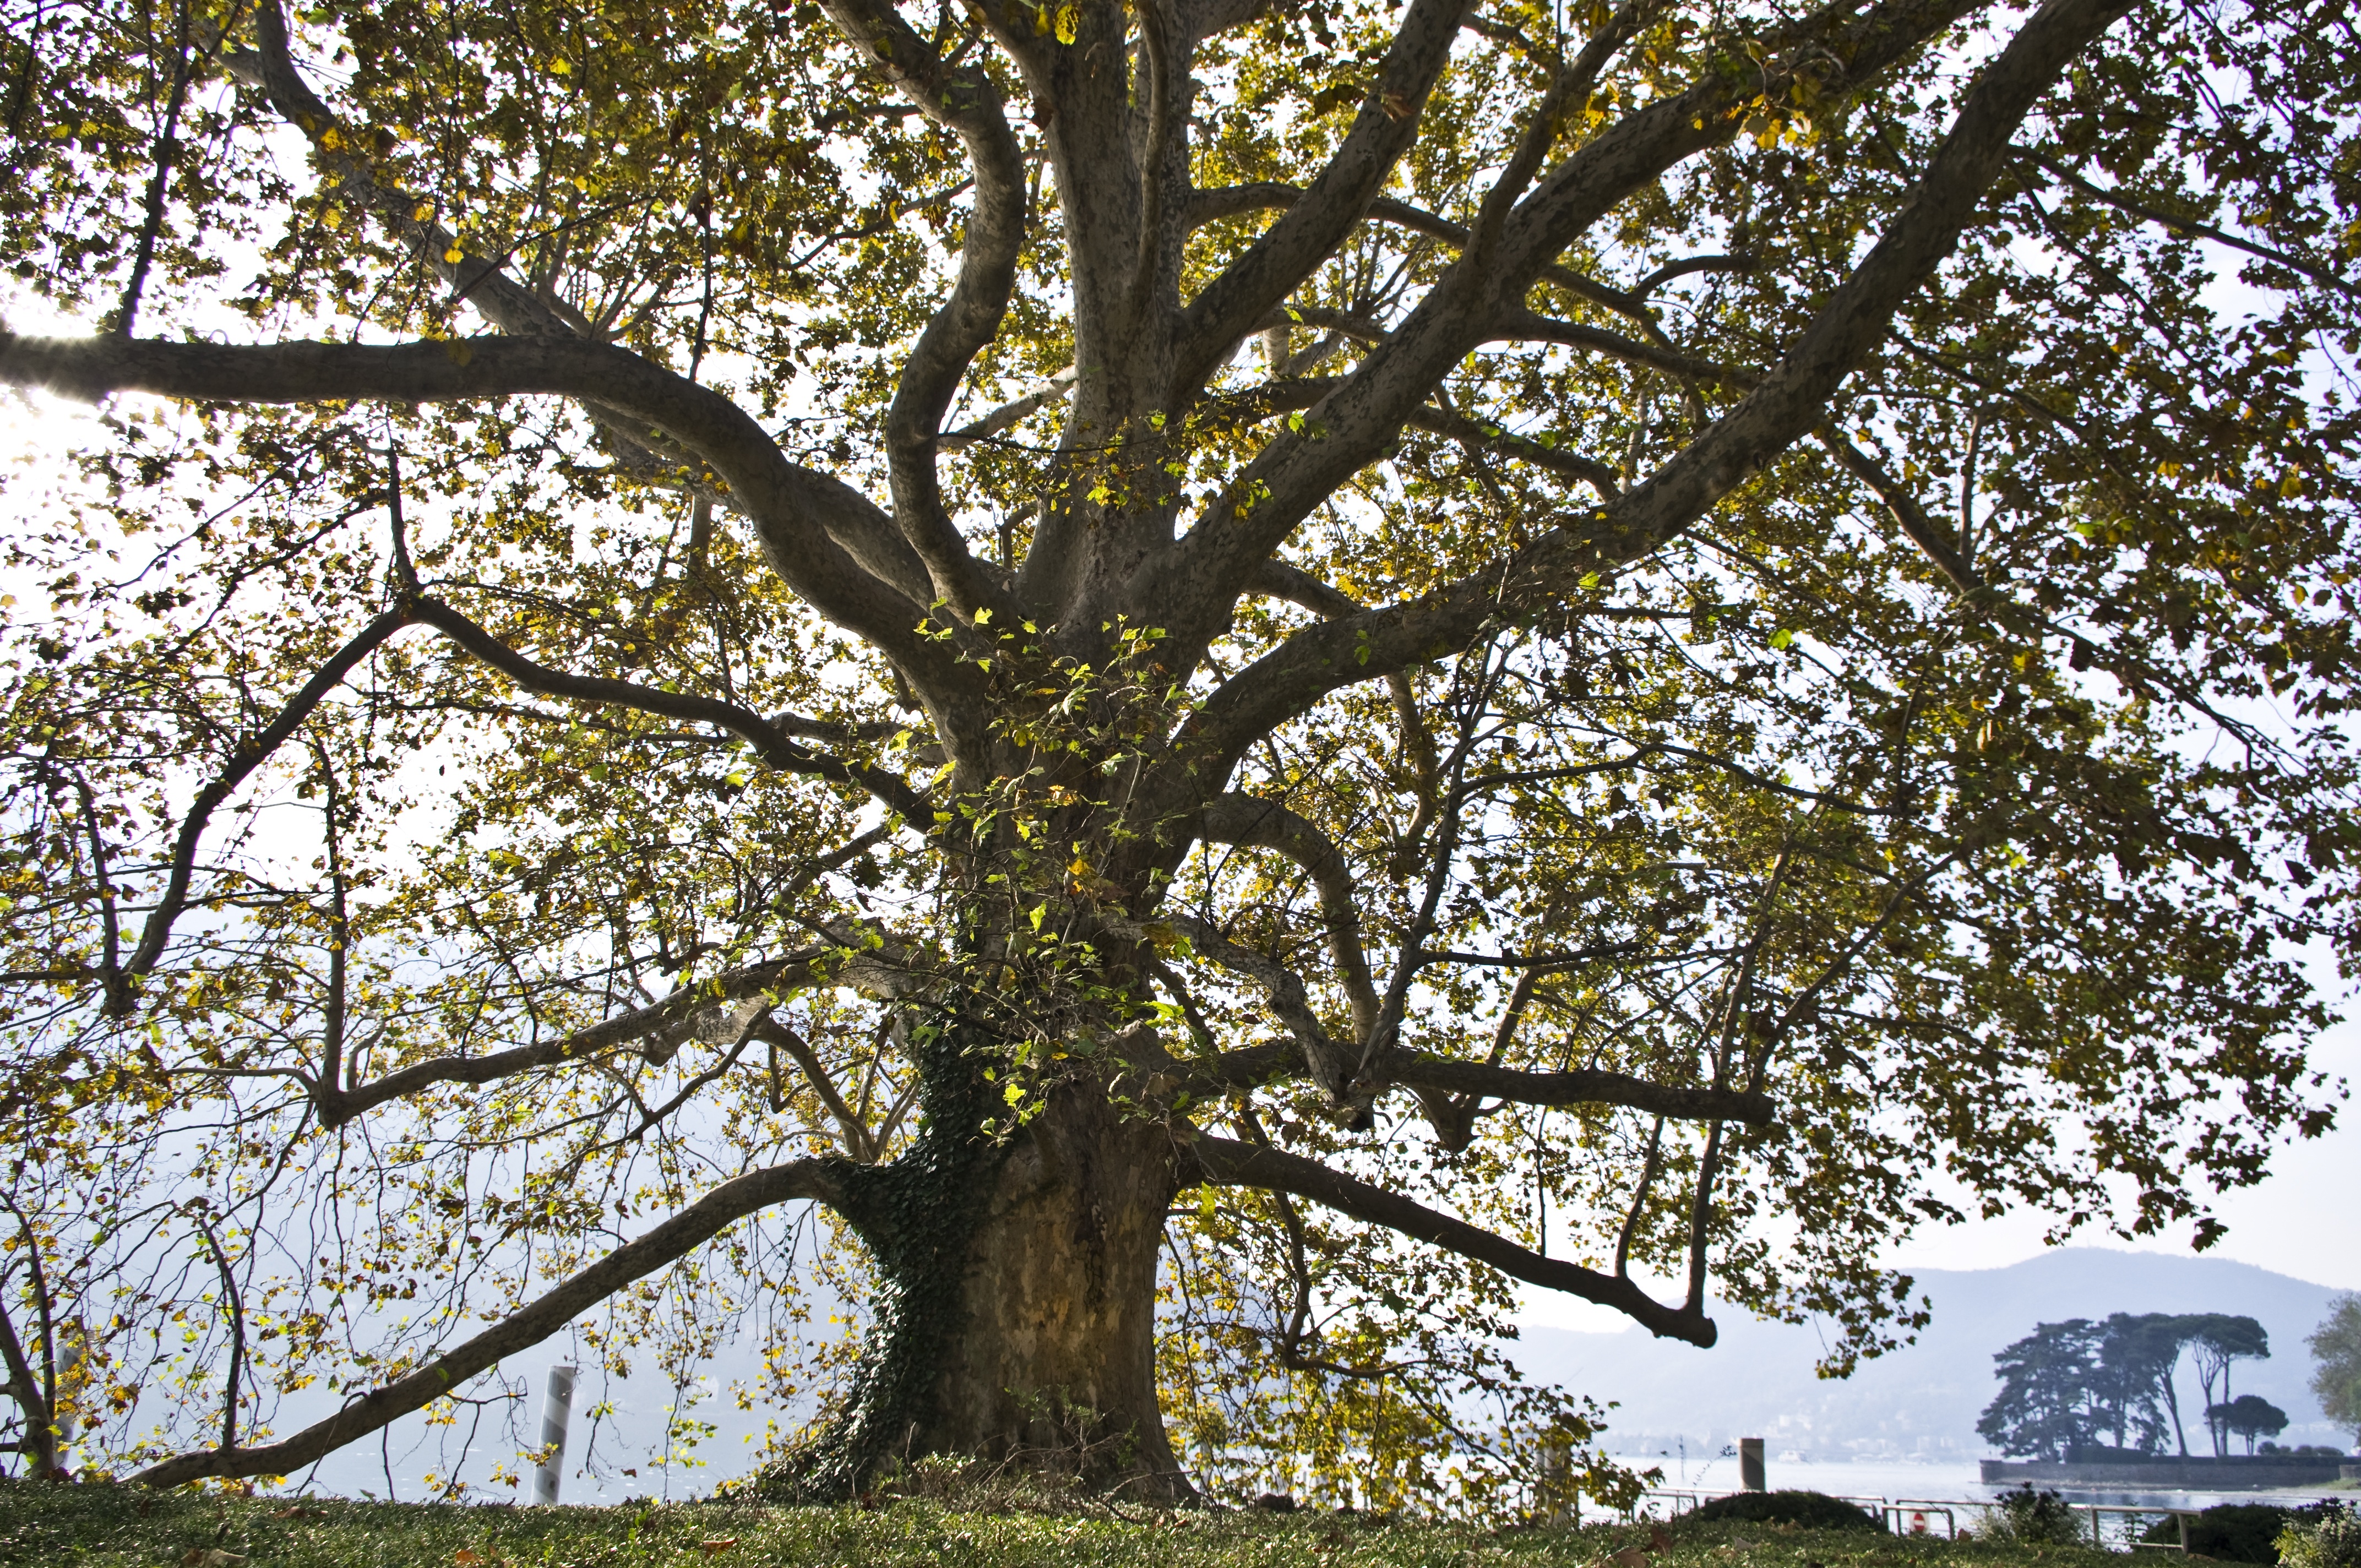
landscape, tree, water, nature, branch, blossom, plant, leaf, flower, lake, atmosphere, summer, italy, botany, shrub, deciduous, oak, grove, woodland, como, lombardy, flowering plant, woody plant, land plant, plane tree family